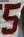
Number: 5